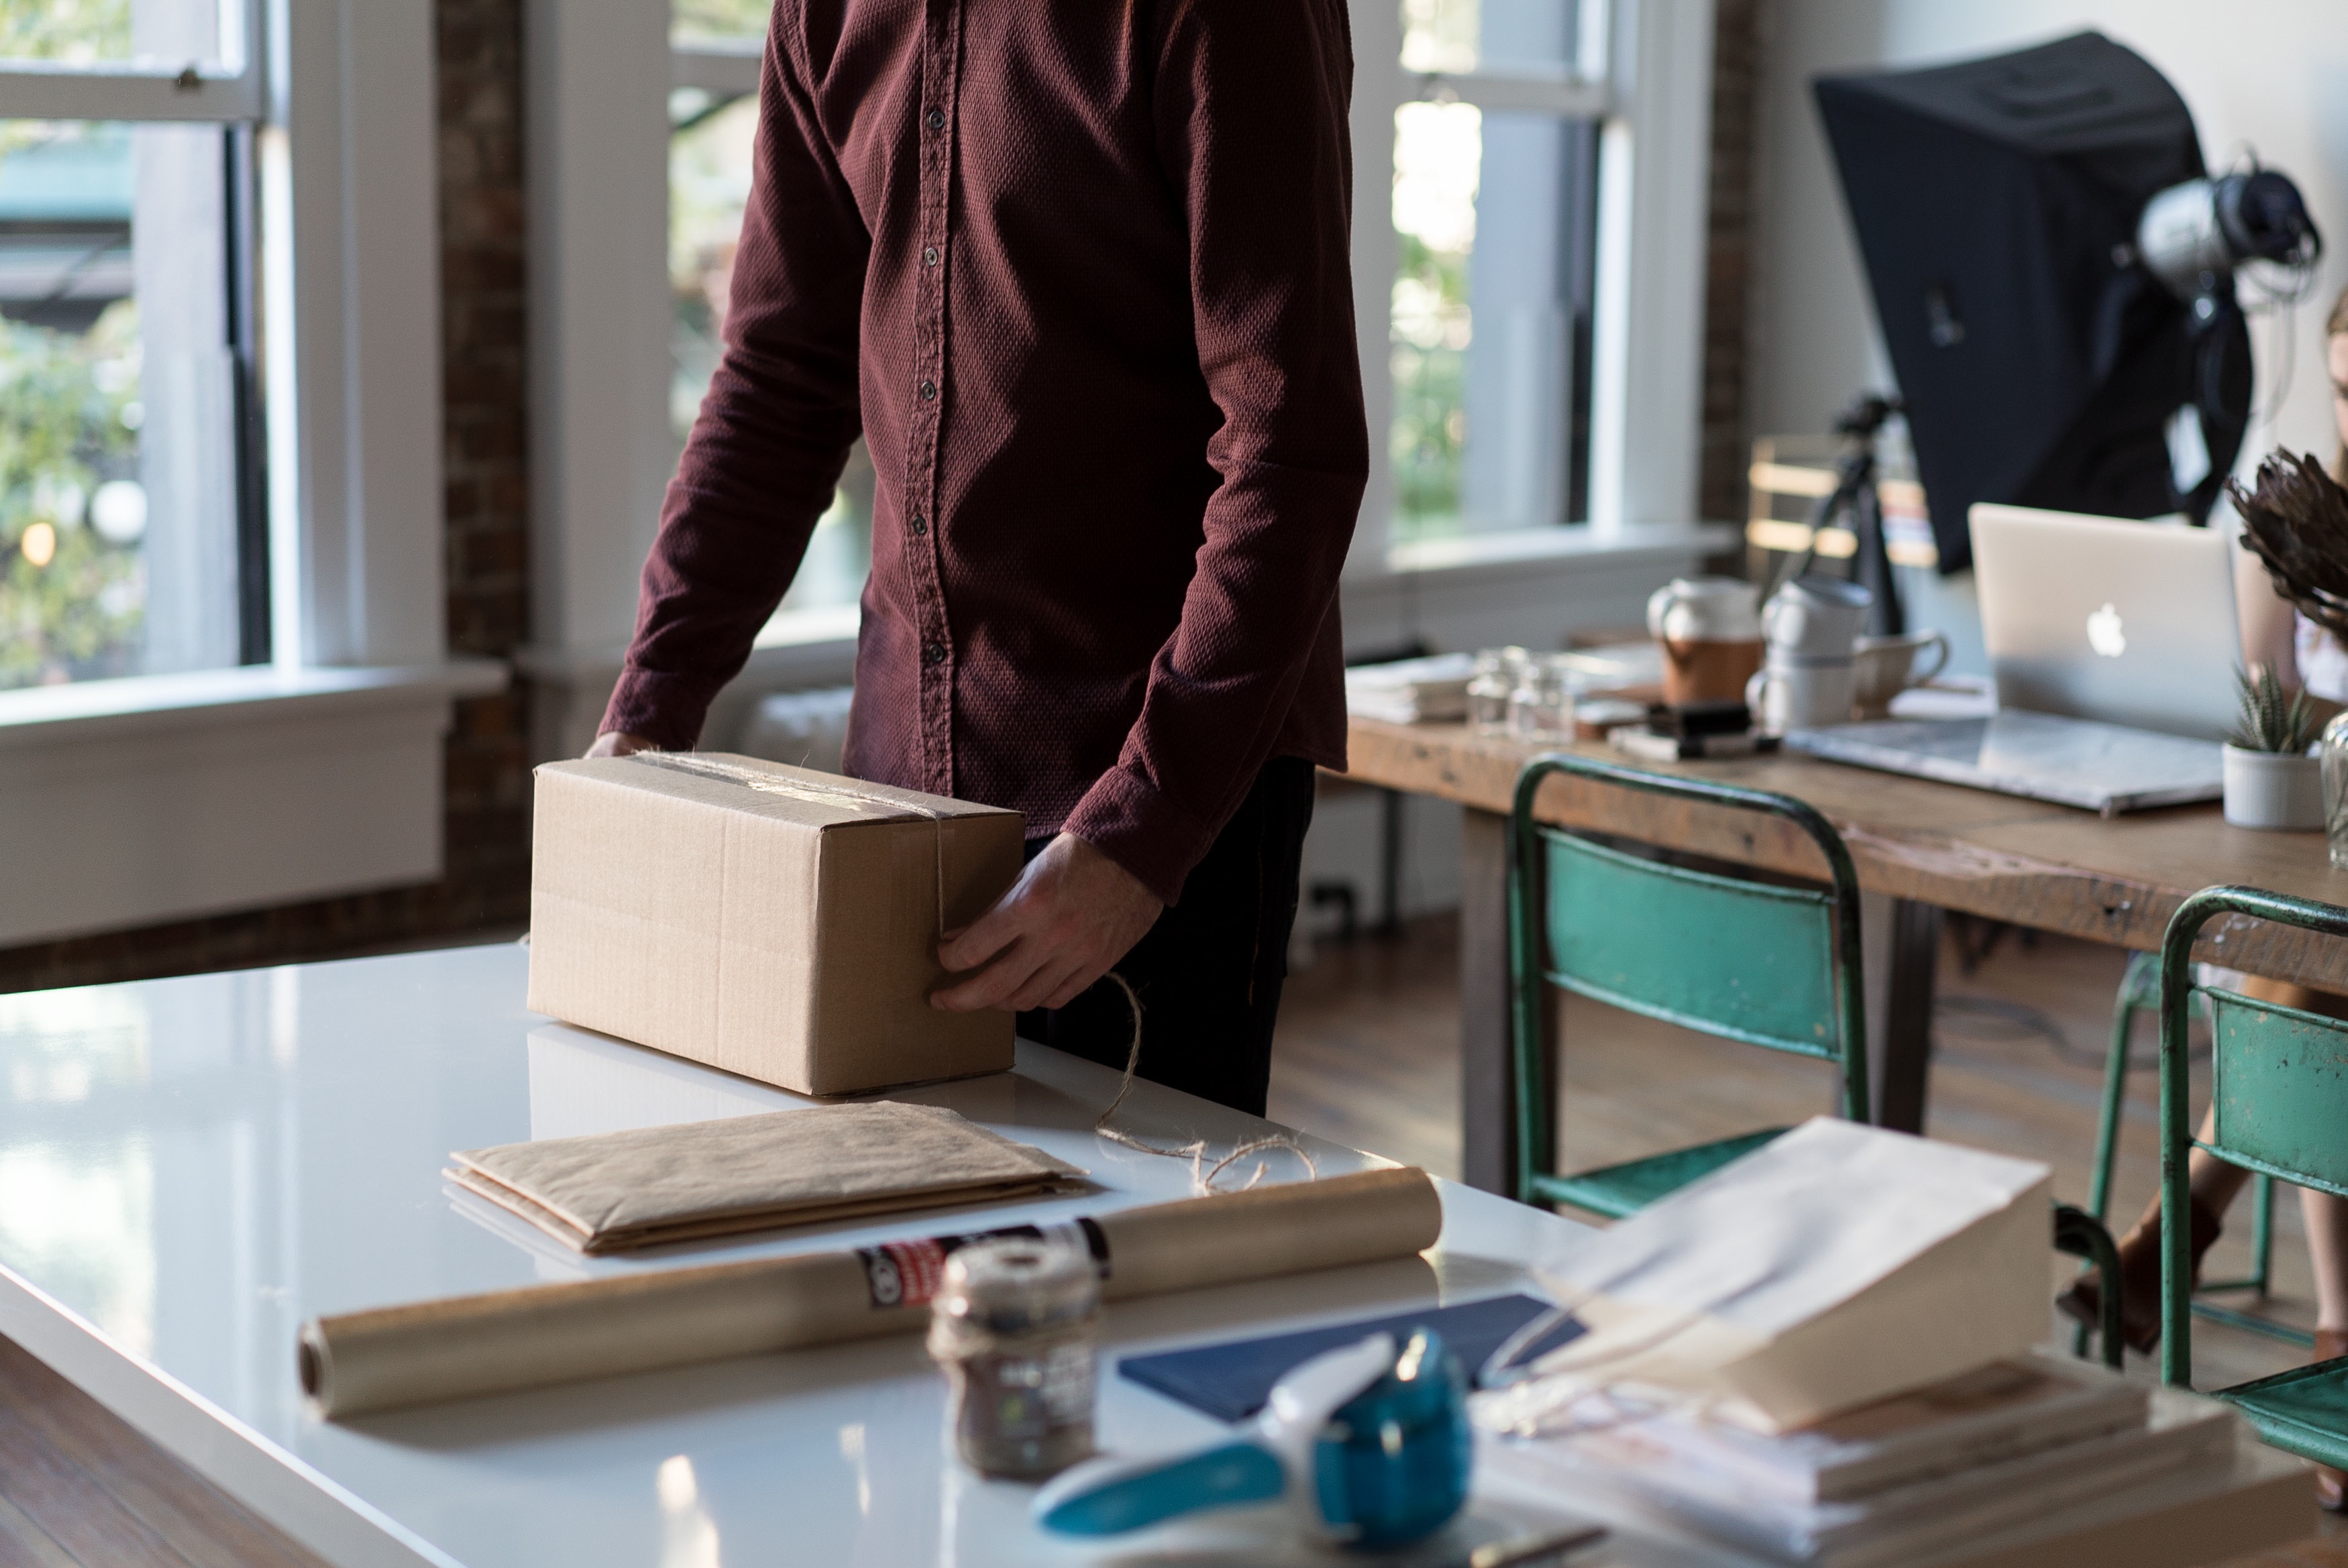
desk, person, box, room, package, interior design, design, wrapping, packaging, officespace